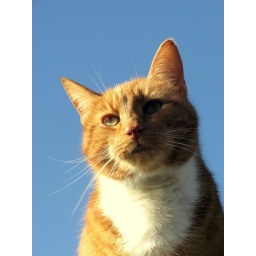
Jake orange fur contrasting nicely against the blue sky